Battle of Jutland order of battle

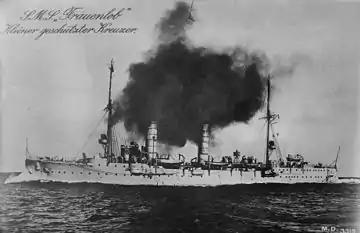
Light cruiser "Frauenlob", sunk 31st May

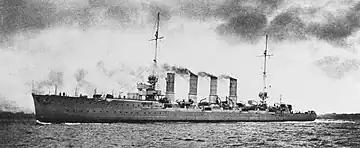
Light cruiser "Rostock", scuttled 1st June after being torpedoed

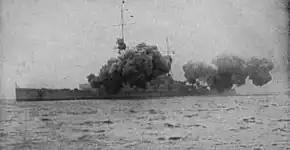
Battlecruiser firing a full broadside

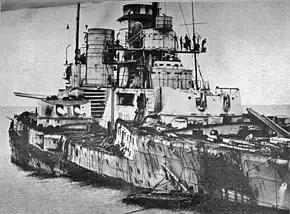
took a tremendous amount of damage during the battle. It was able to detach from the battle but was on point of sinking when pump steamers saved it

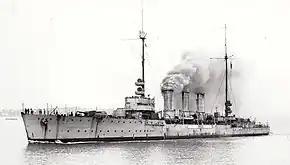
Light cruiser in 1920

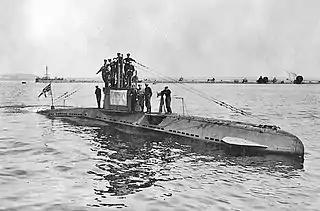
SM UB-14, a World War I German submarine

The High Seas Fleet was the main body of the German surface navy, principally based at Wilhelmshaven, on the Jade River in North-West Germany.